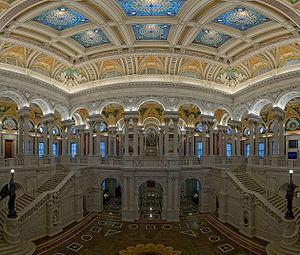
Vue panoramique du Grand Hall de la Bibliothèque du Congrès à Washington, États-Unis.